Ceramics of Indigenous peoples of the Americas

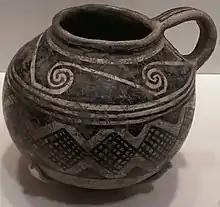
Black-on-white jar, ca. 1100-1300, from Kayenta, Arizona, on display at the California Academy of Sciences

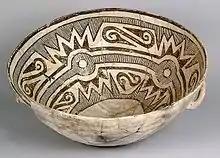
Ceramic bowl from Chaco Canyon in New Mexico, Pueblo III phase

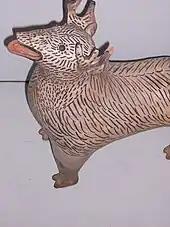
Deer effigy, pottery. Cochiti Pueblo

Southern Athabaskans include the Apache and Navajo.